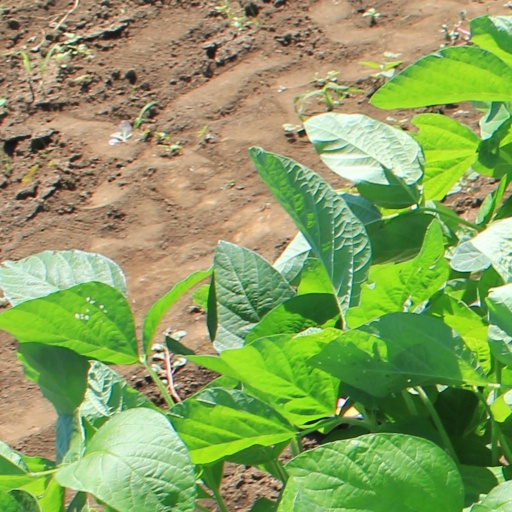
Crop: soybean